Bear

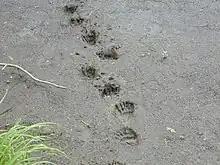
American black bear tracks at Superior National Forest, Minnesota, U.S.

Brown and American black bears are generally diurnal, meaning that they are active for the most part during the day, though they may forage substantially by night. Other species may be nocturnal, active at night, though female sloth bears with cubs may feed more at daytime to avoid competition from conspecifics and nocturnal predators. Bears are overwhelmingly solitary and are considered to be the most asocial of all the Carnivora. The only times bears are encountered in groups are mothers with young or occasional seasonal bounties of rich food (such as salmon runs). Fights between males can occur and older individuals may have extensive scarring, which suggests that maintaining dominance can be intense. With their acute sense of smell, bears can locate carcasses from several kilometres away. They use olfaction to locate other foods, encounter mates, avoid rivals and recognize their cubs.